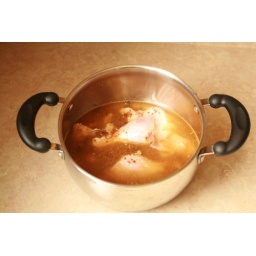
Add the spice paste mix, chicken and water and you have a chicken gravy curry in 25 minutes